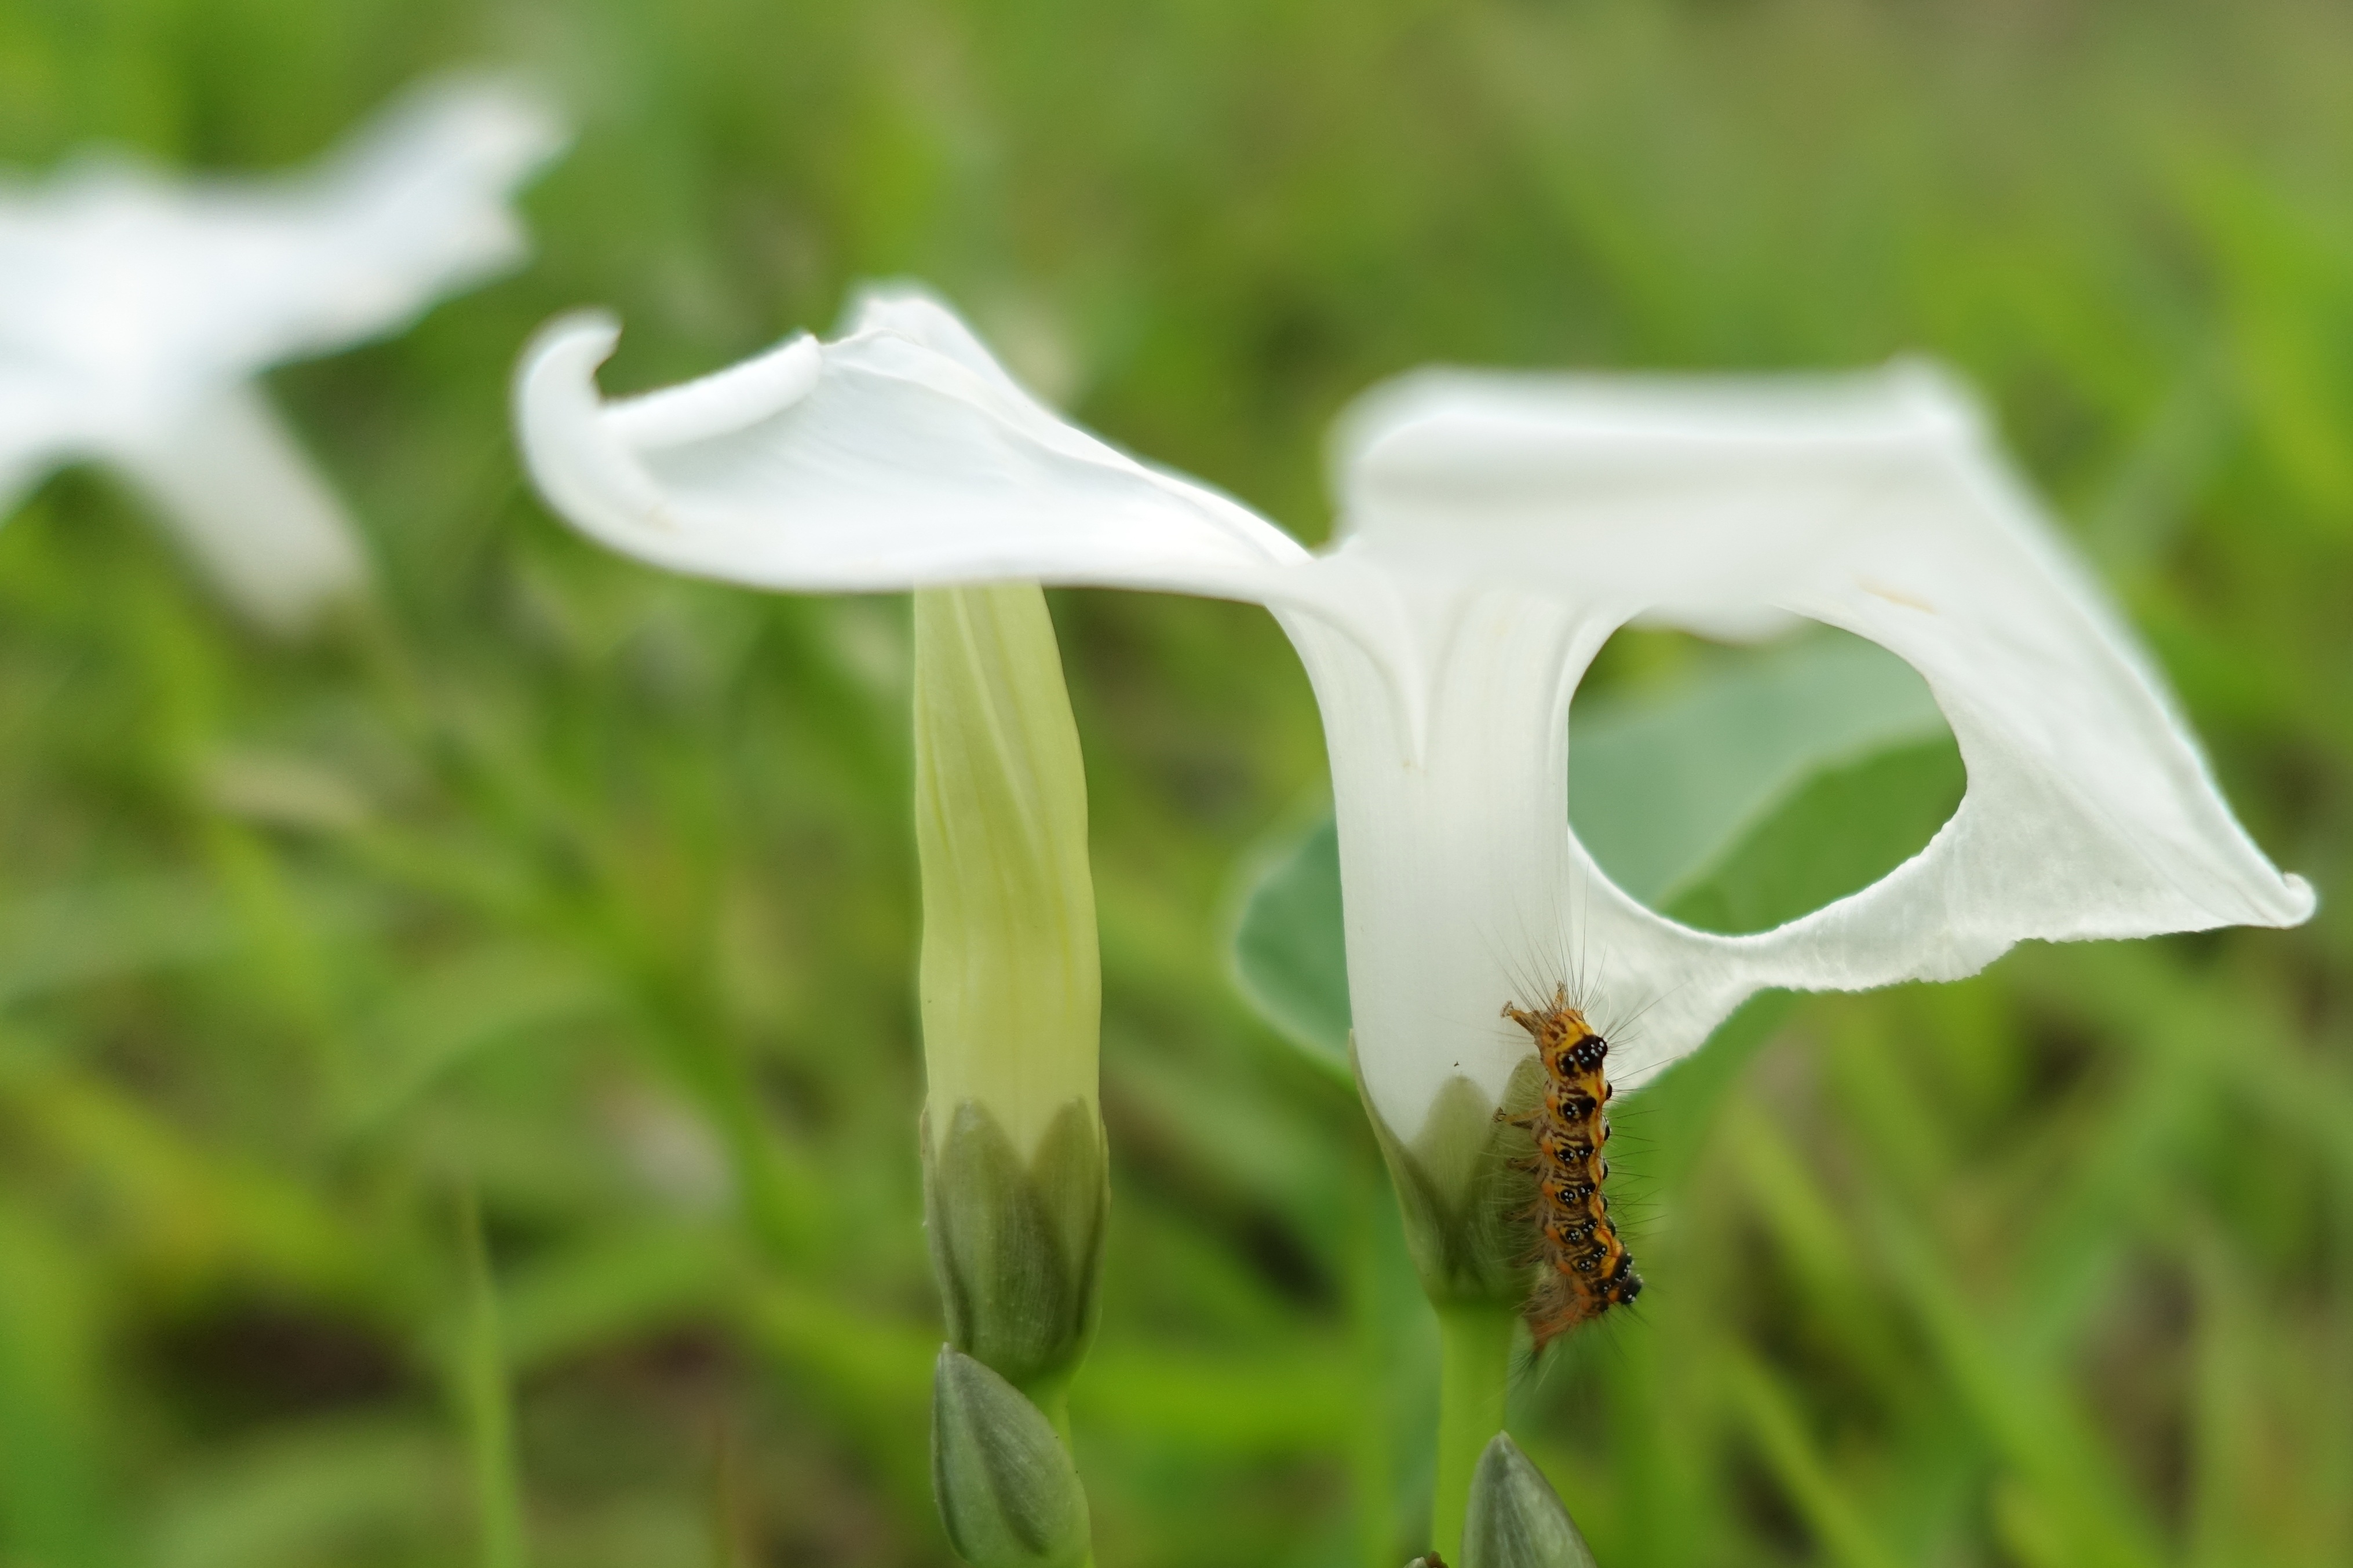
grass, plant, meadow, leaf, flower, green, botany, flora, ecology, wildflower, close up, arum, macro photography, flowering plant, chong, grass family, plant stem, land plant, mao mao